Carl Tucker

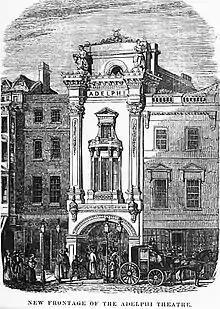
Carl Tucker composed the music for the musical comedy "Fritzi" at the Adelphi Theatre in London in 1935. (Image from 1840)

"Fritzi" premiered at the Adelphi Theatre in London, England on December 21, 1935, with lyrics by Arthur Stanley and book by (the play was written by) Sydney Blow and Edward Royce.